Peter Nolasco

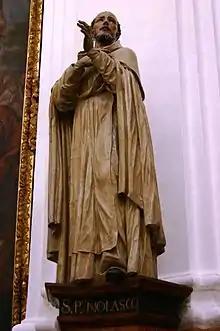
St. Pedro Nolasco – Capilla de Santa Teresa – La Catedral – Córdoba

Nolasco began ransoming Christian captives in 1203. In 1218, Raymond of Penyafort started a lay confraternity for ransoming slaves from the Moors and Peter became the procurator for this. Peter's plan, was to establish a well-structured and stable redemptive religious order under the patronage of Mary.